List of The Grudge characters

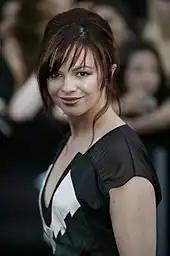
Amber Tamblyn made her Japanese remake debut in 2002's "The Ring" as Katie Embry.

Allison Fleming (portrayed by Arielle Kebbel) is a new American schoolgirl from Chicago, Illinois USA who attends "Tokyo International School" in Tokyo, Japan. Two popular American and Japanese schoolgirls, Vanessa and Miyuki, pretend to be her friends. They take her to the Saeki Family house and lock her in the closet, only to find that the door is stuck when they try to open it. She sees Aubrey's ghost there (which the audience is supposed to think is Kayako), and as a result the curse falls upon her. As the film goes on, she is constantly haunted by the curse, and it begins to take the lives of people around her, including Vanessa and Miyuki. She manages to avoid the curse through her entire stay at Japan, but nearly loses all of her sanity when Jake sees her being helped by her parents in the apartment complex hallway. During her stay in the apartments she is constantly tormented by Kayako, Toshio, Vanessa and Miyuki. She is finally killed by Kayako after a couple of nights at home; the ghost appears in the shadows of her own hood and takes her life right in front of Jake, then proceeds to attack him.